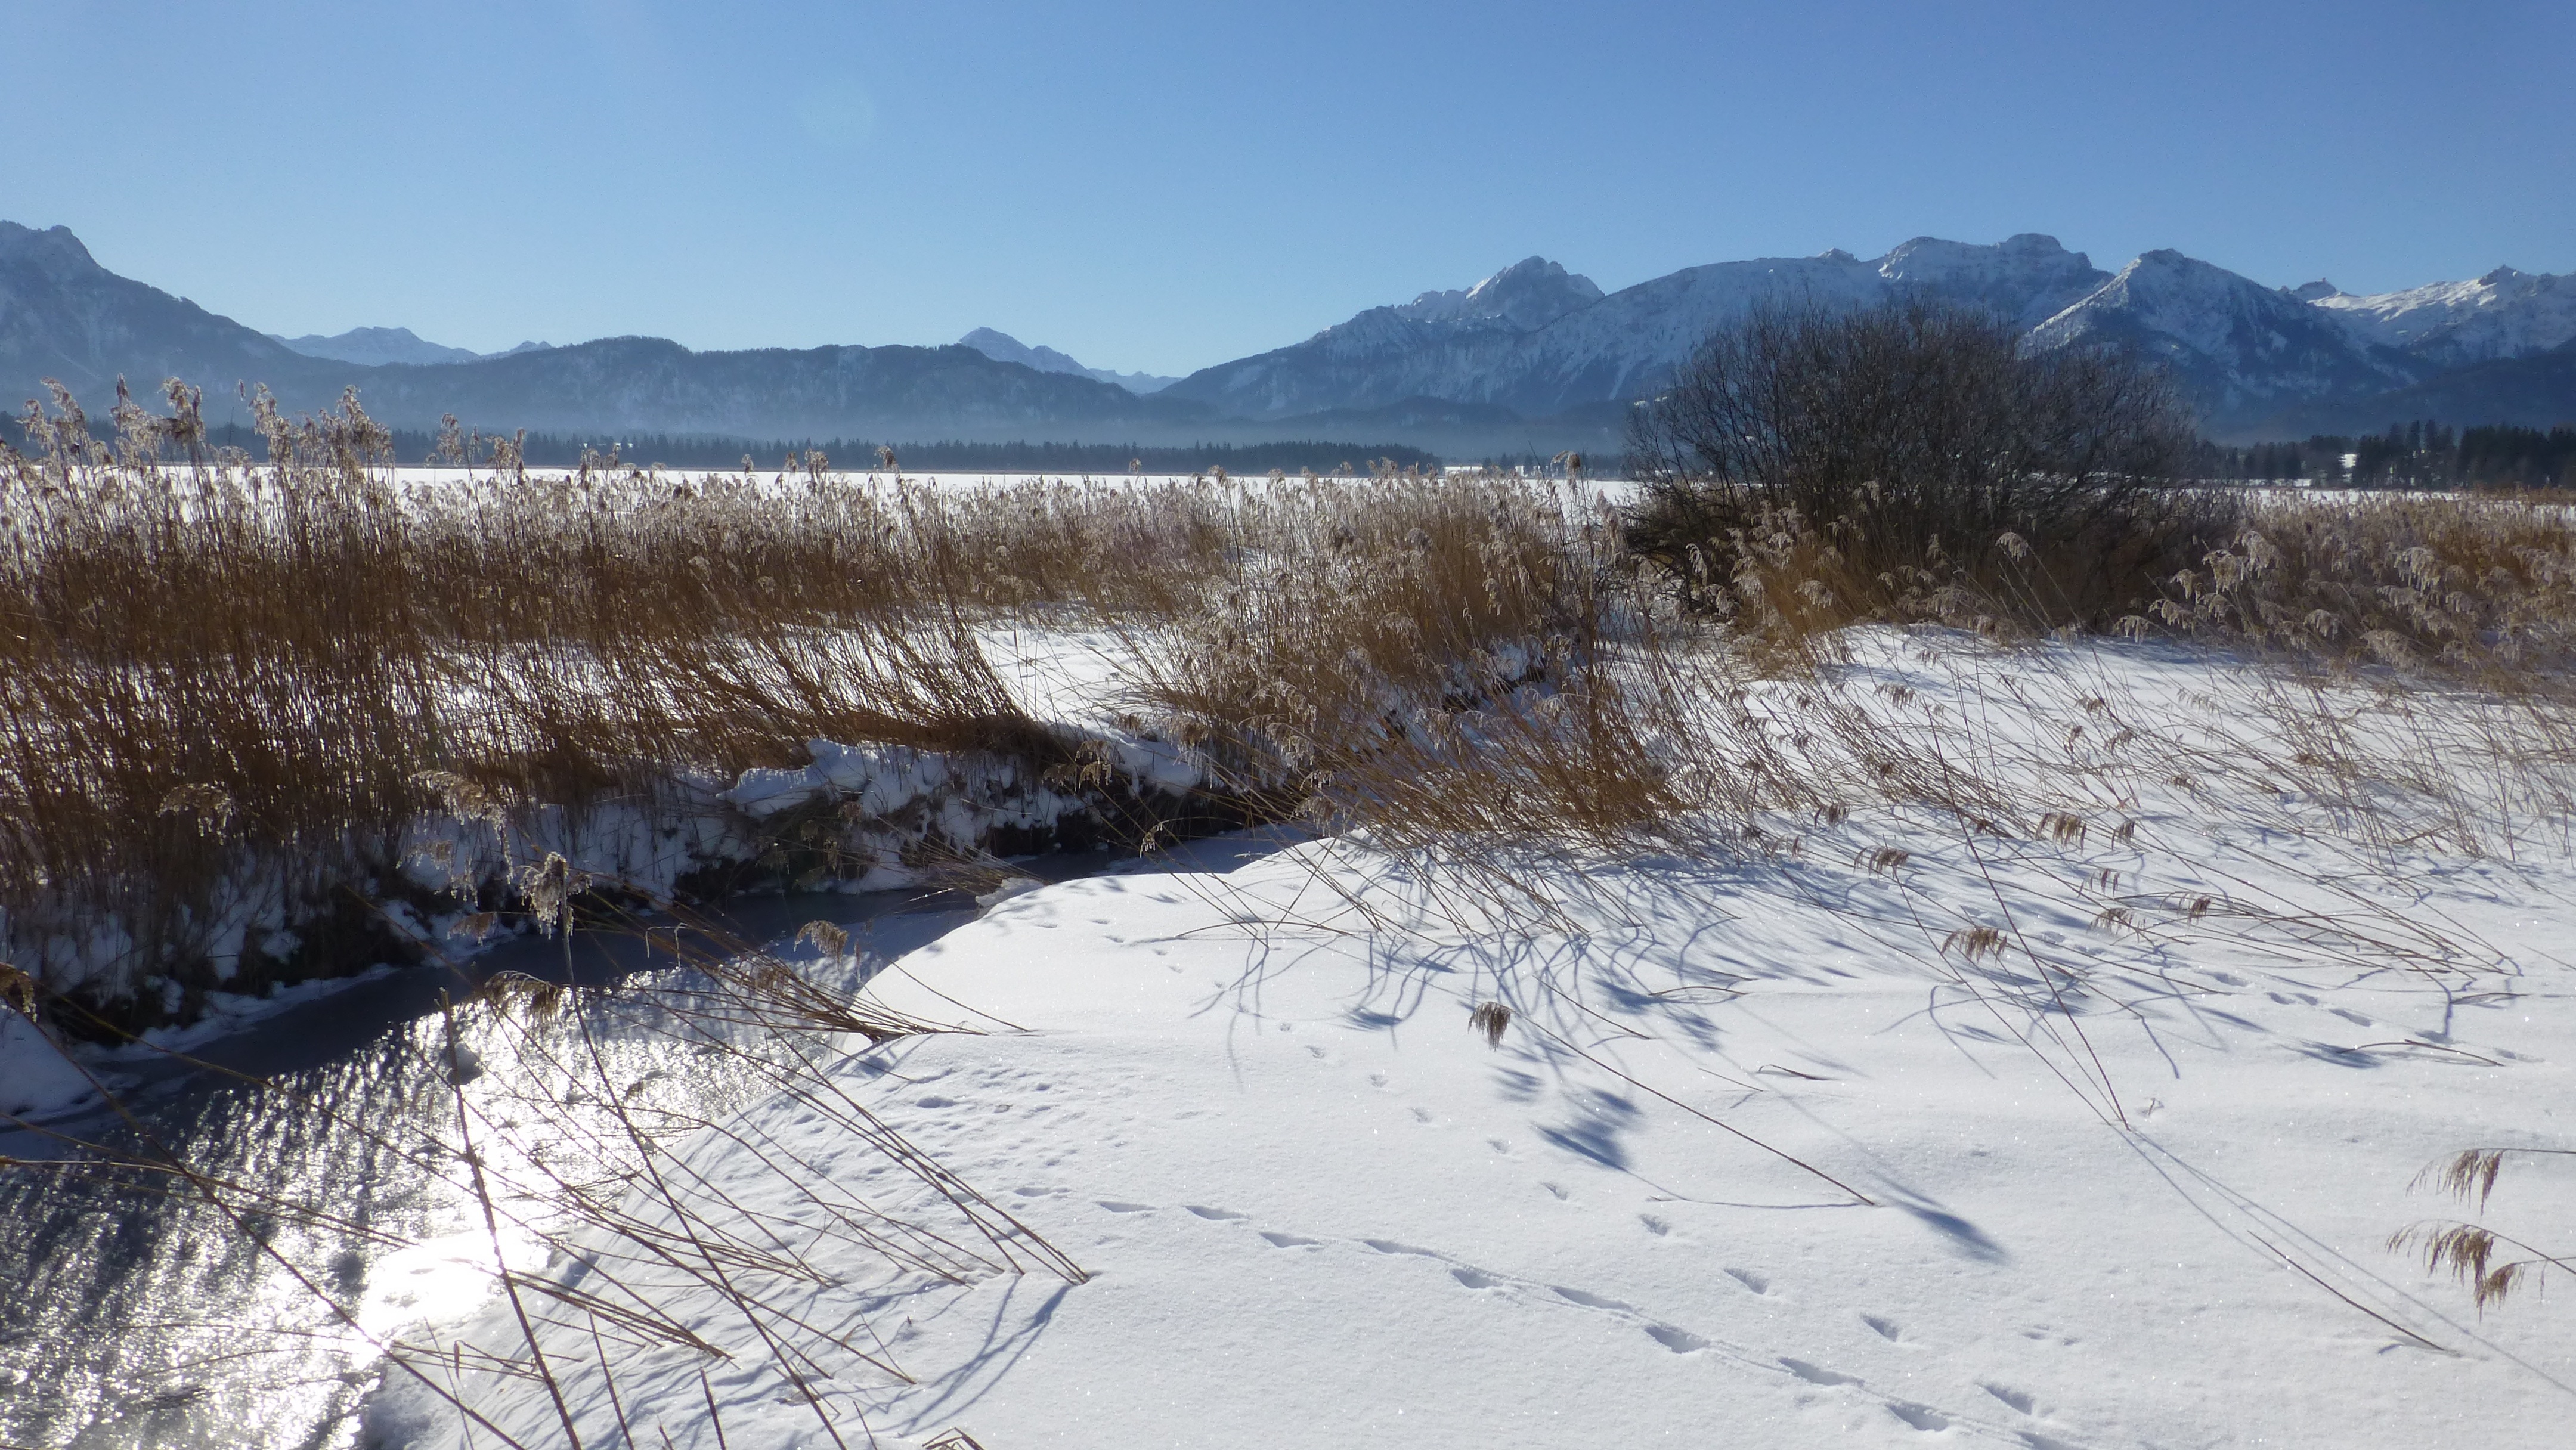
wilderness, mountain, snow, winter, lake, mountain range, panorama, weather, season, ridge, blue sky, plateau, bavaria, piste, allg u, mountainous landforms, geological phenomenon